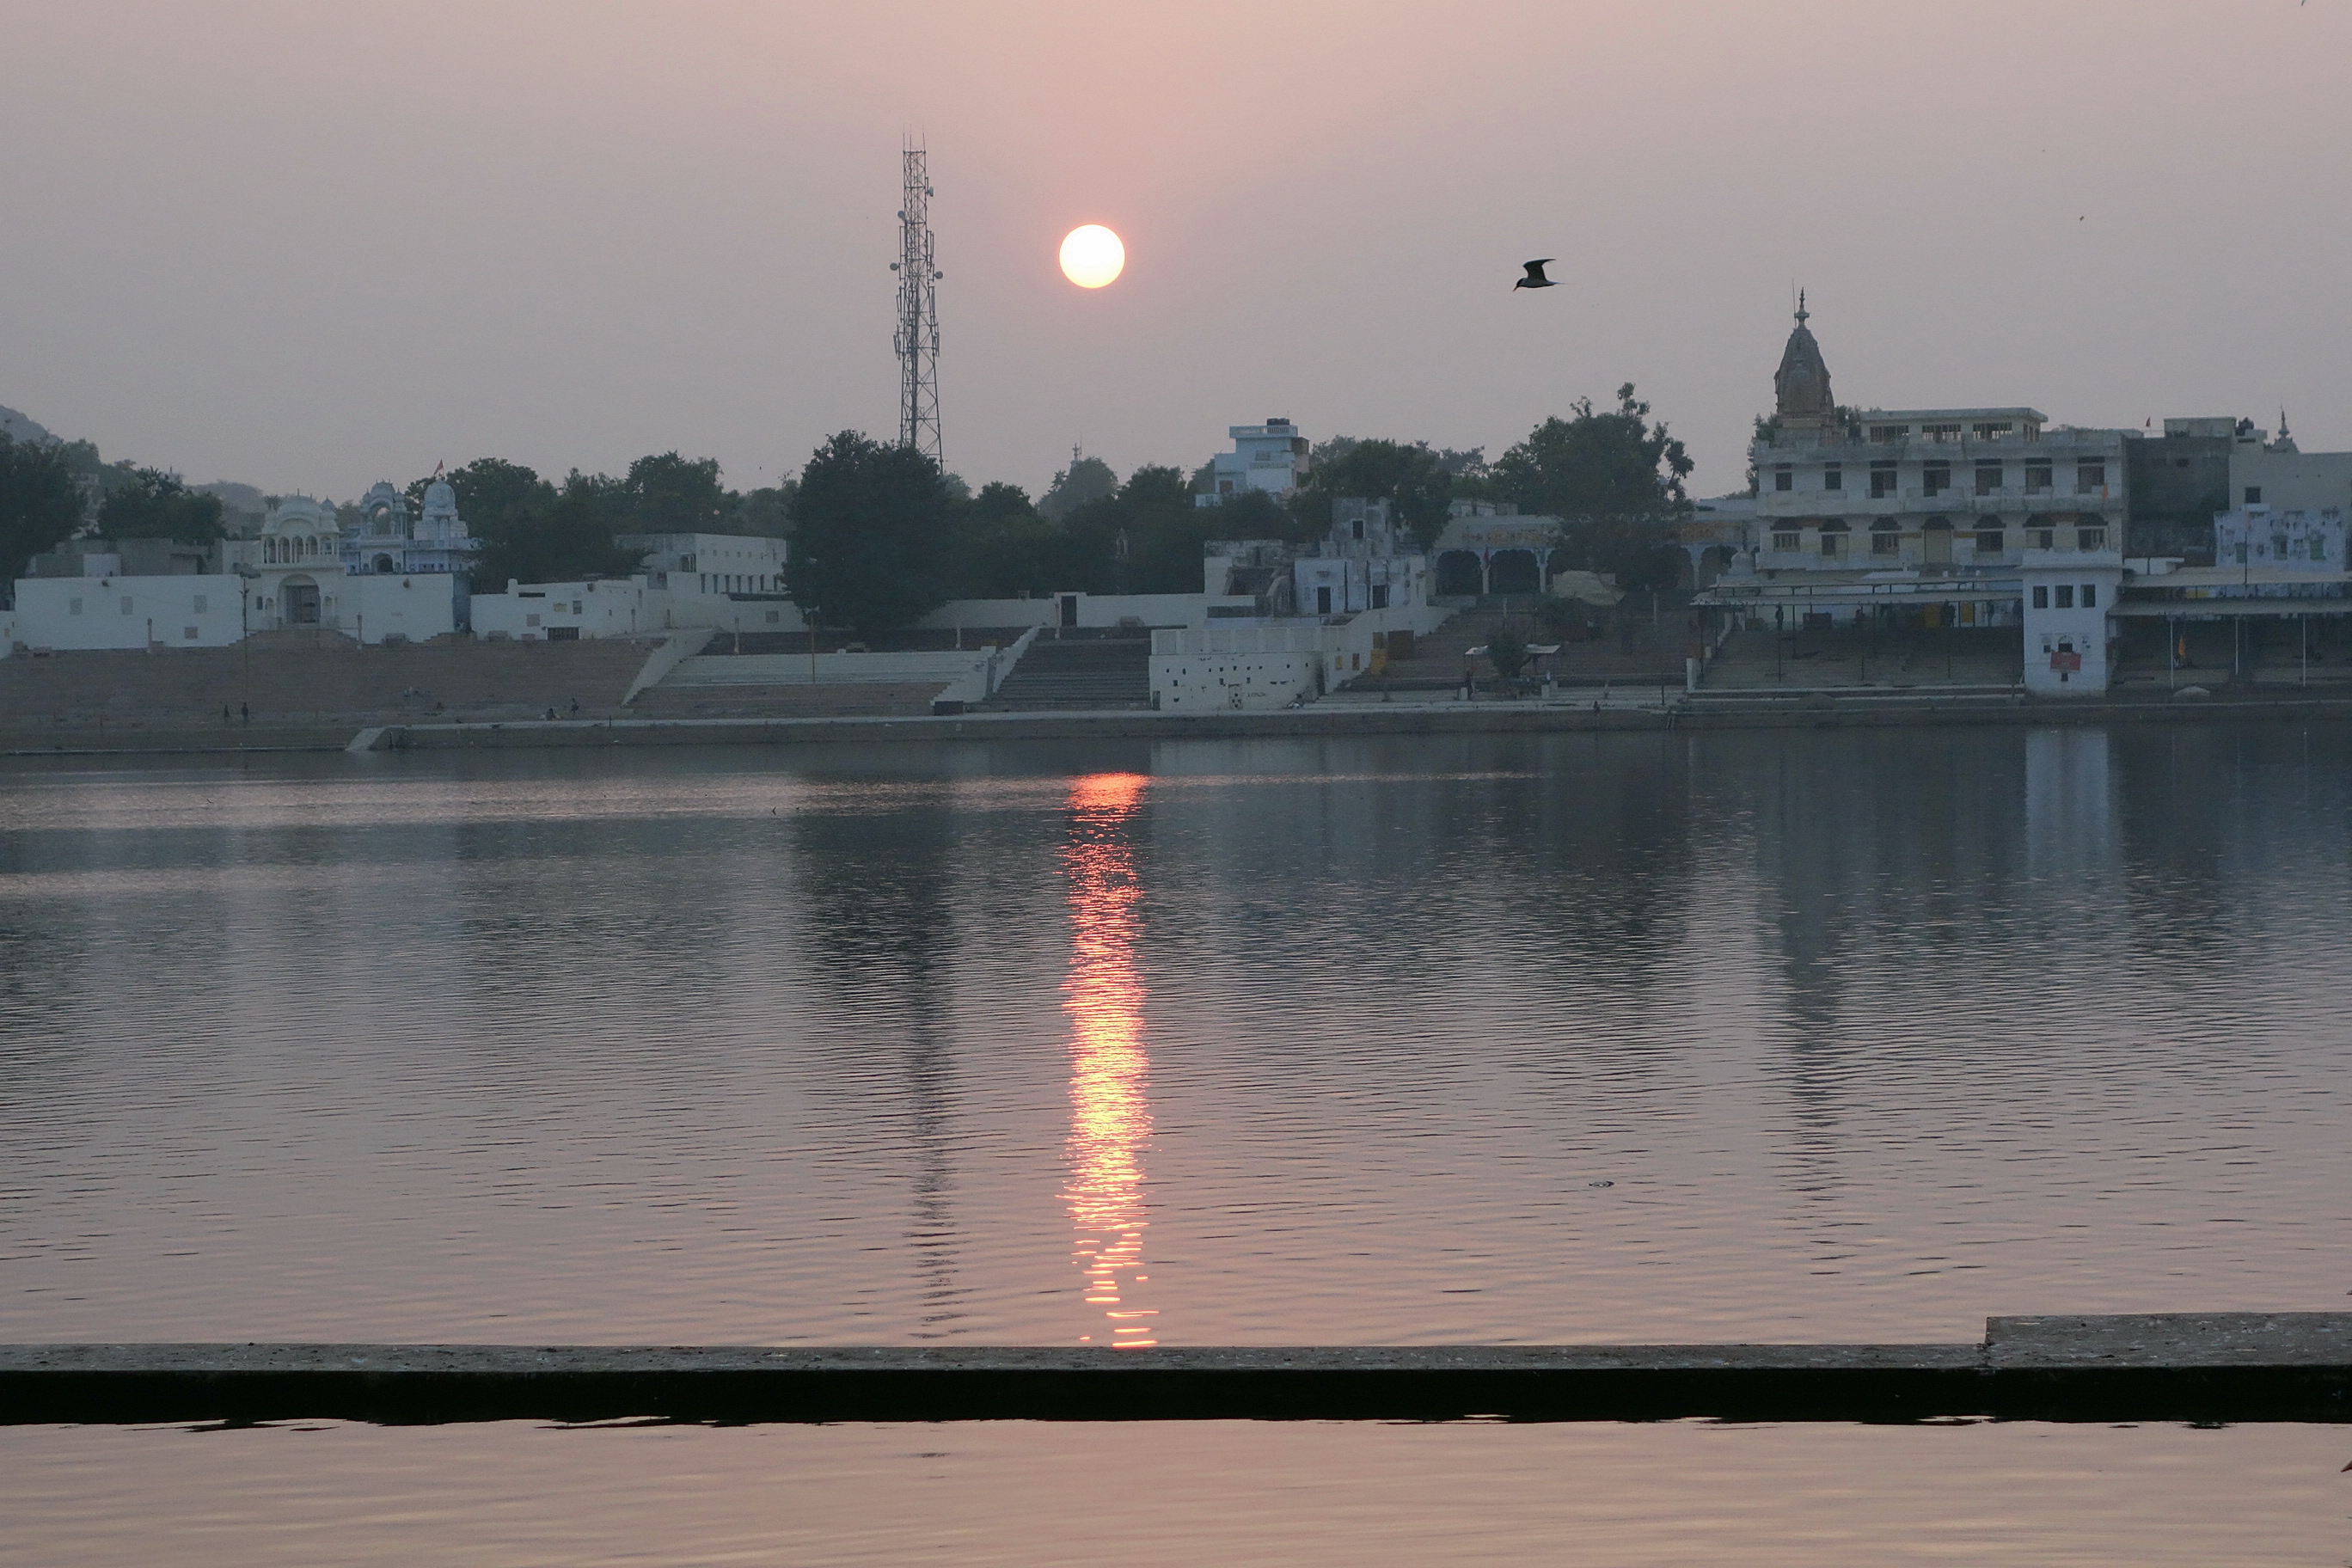
lake, pushkar, india, sunset, water, sky, atmosphere, light, nature, afterglow, dusk, building, lighting, sunlight, body of water, sunrise, atmospheric phenomenon, horizon, bank, morning, summer, waterway, city, calm, red sky at morning, tree, cloud, evening, dawn, seabird, reflection, astronomical object, channel, ocean, winter, reservoir, landscape, sun, night, roof, moon, coast, sound, sea, lake district, loch, skyline, vacation, dock, inlet, wave, silhouette, river